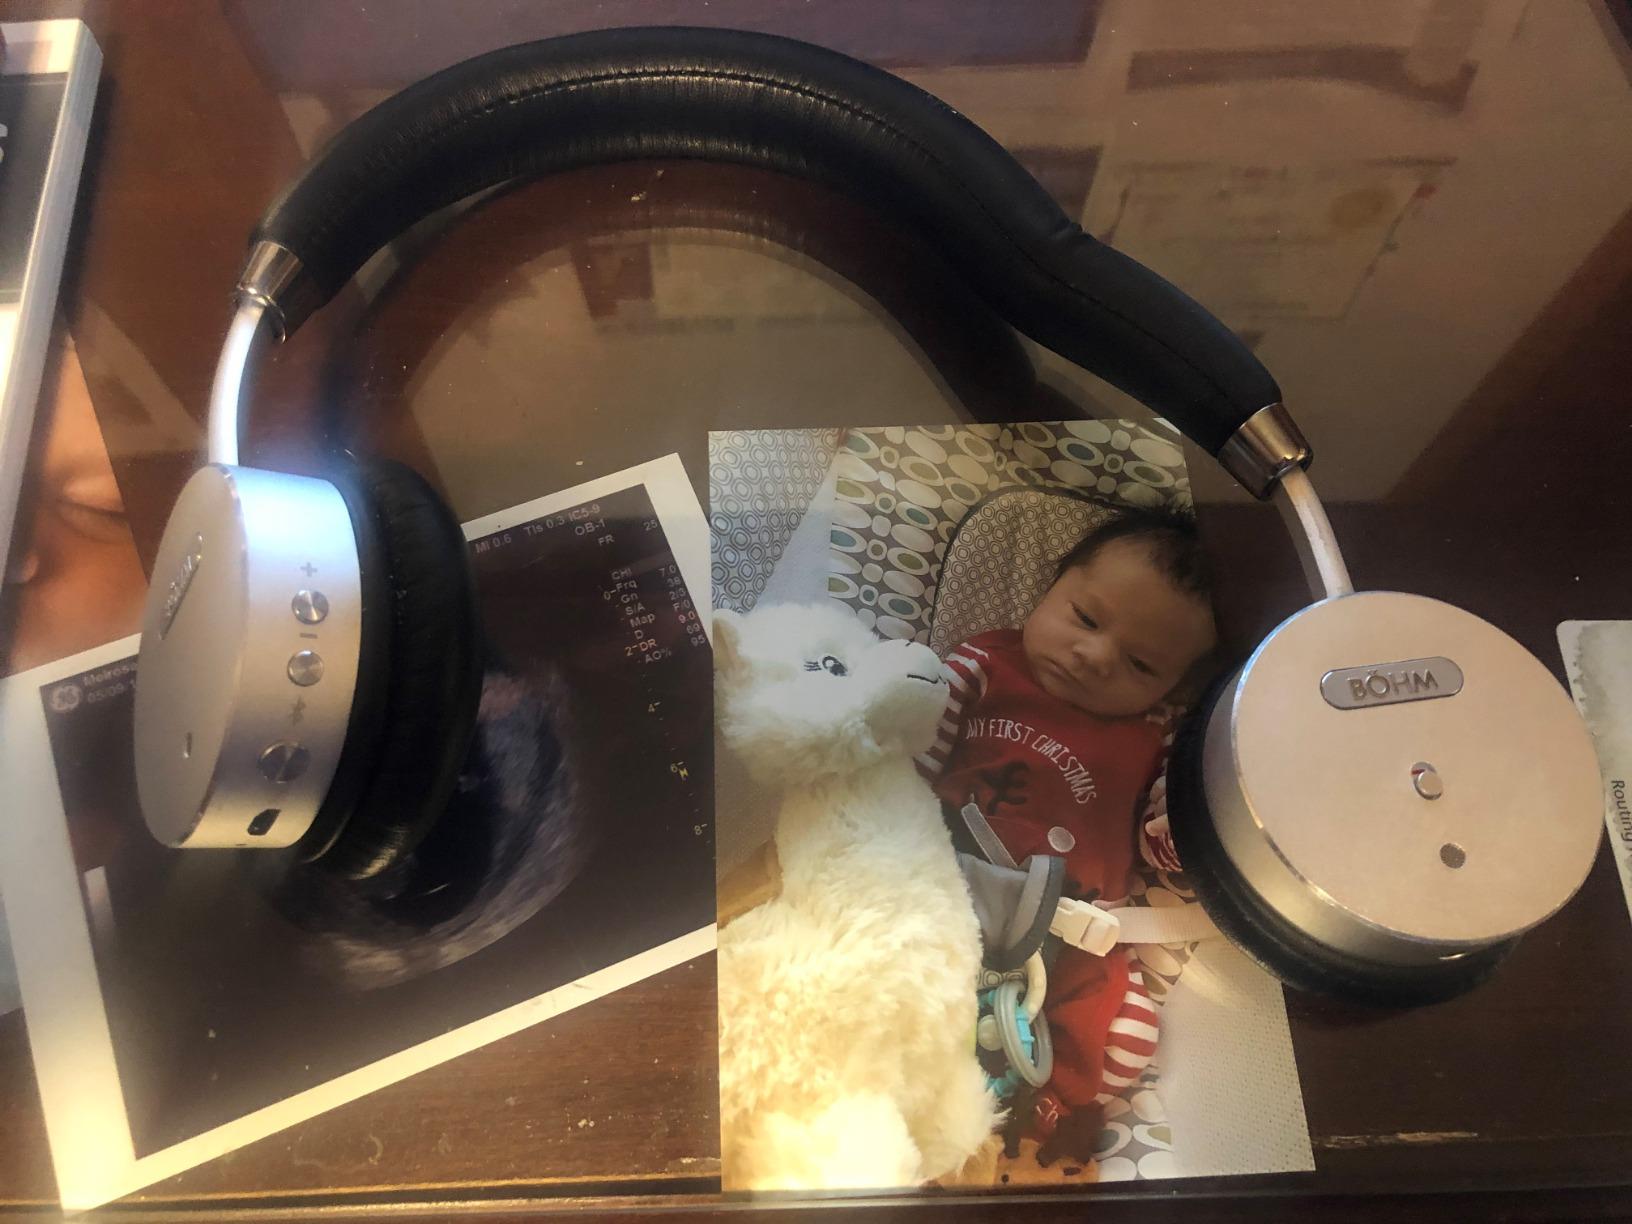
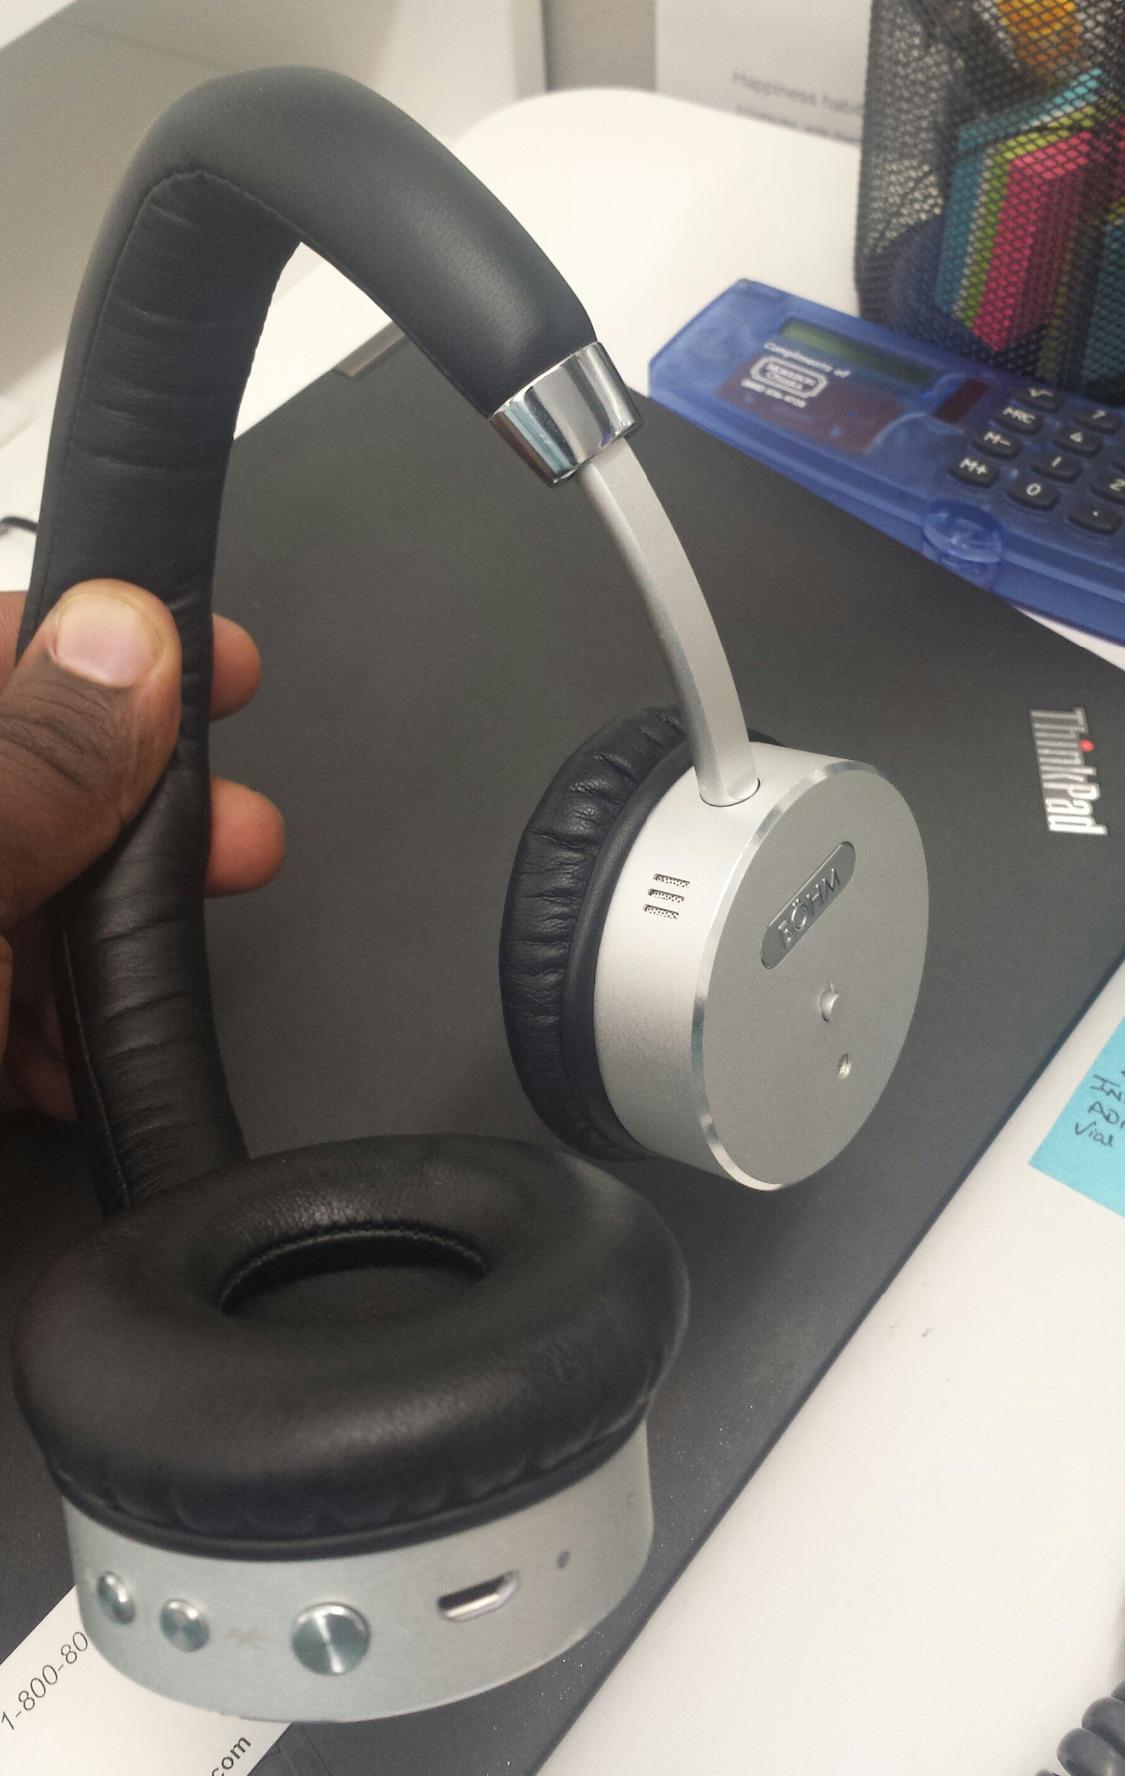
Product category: headphones
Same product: yes